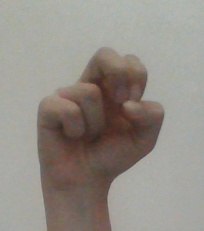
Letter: gaaf